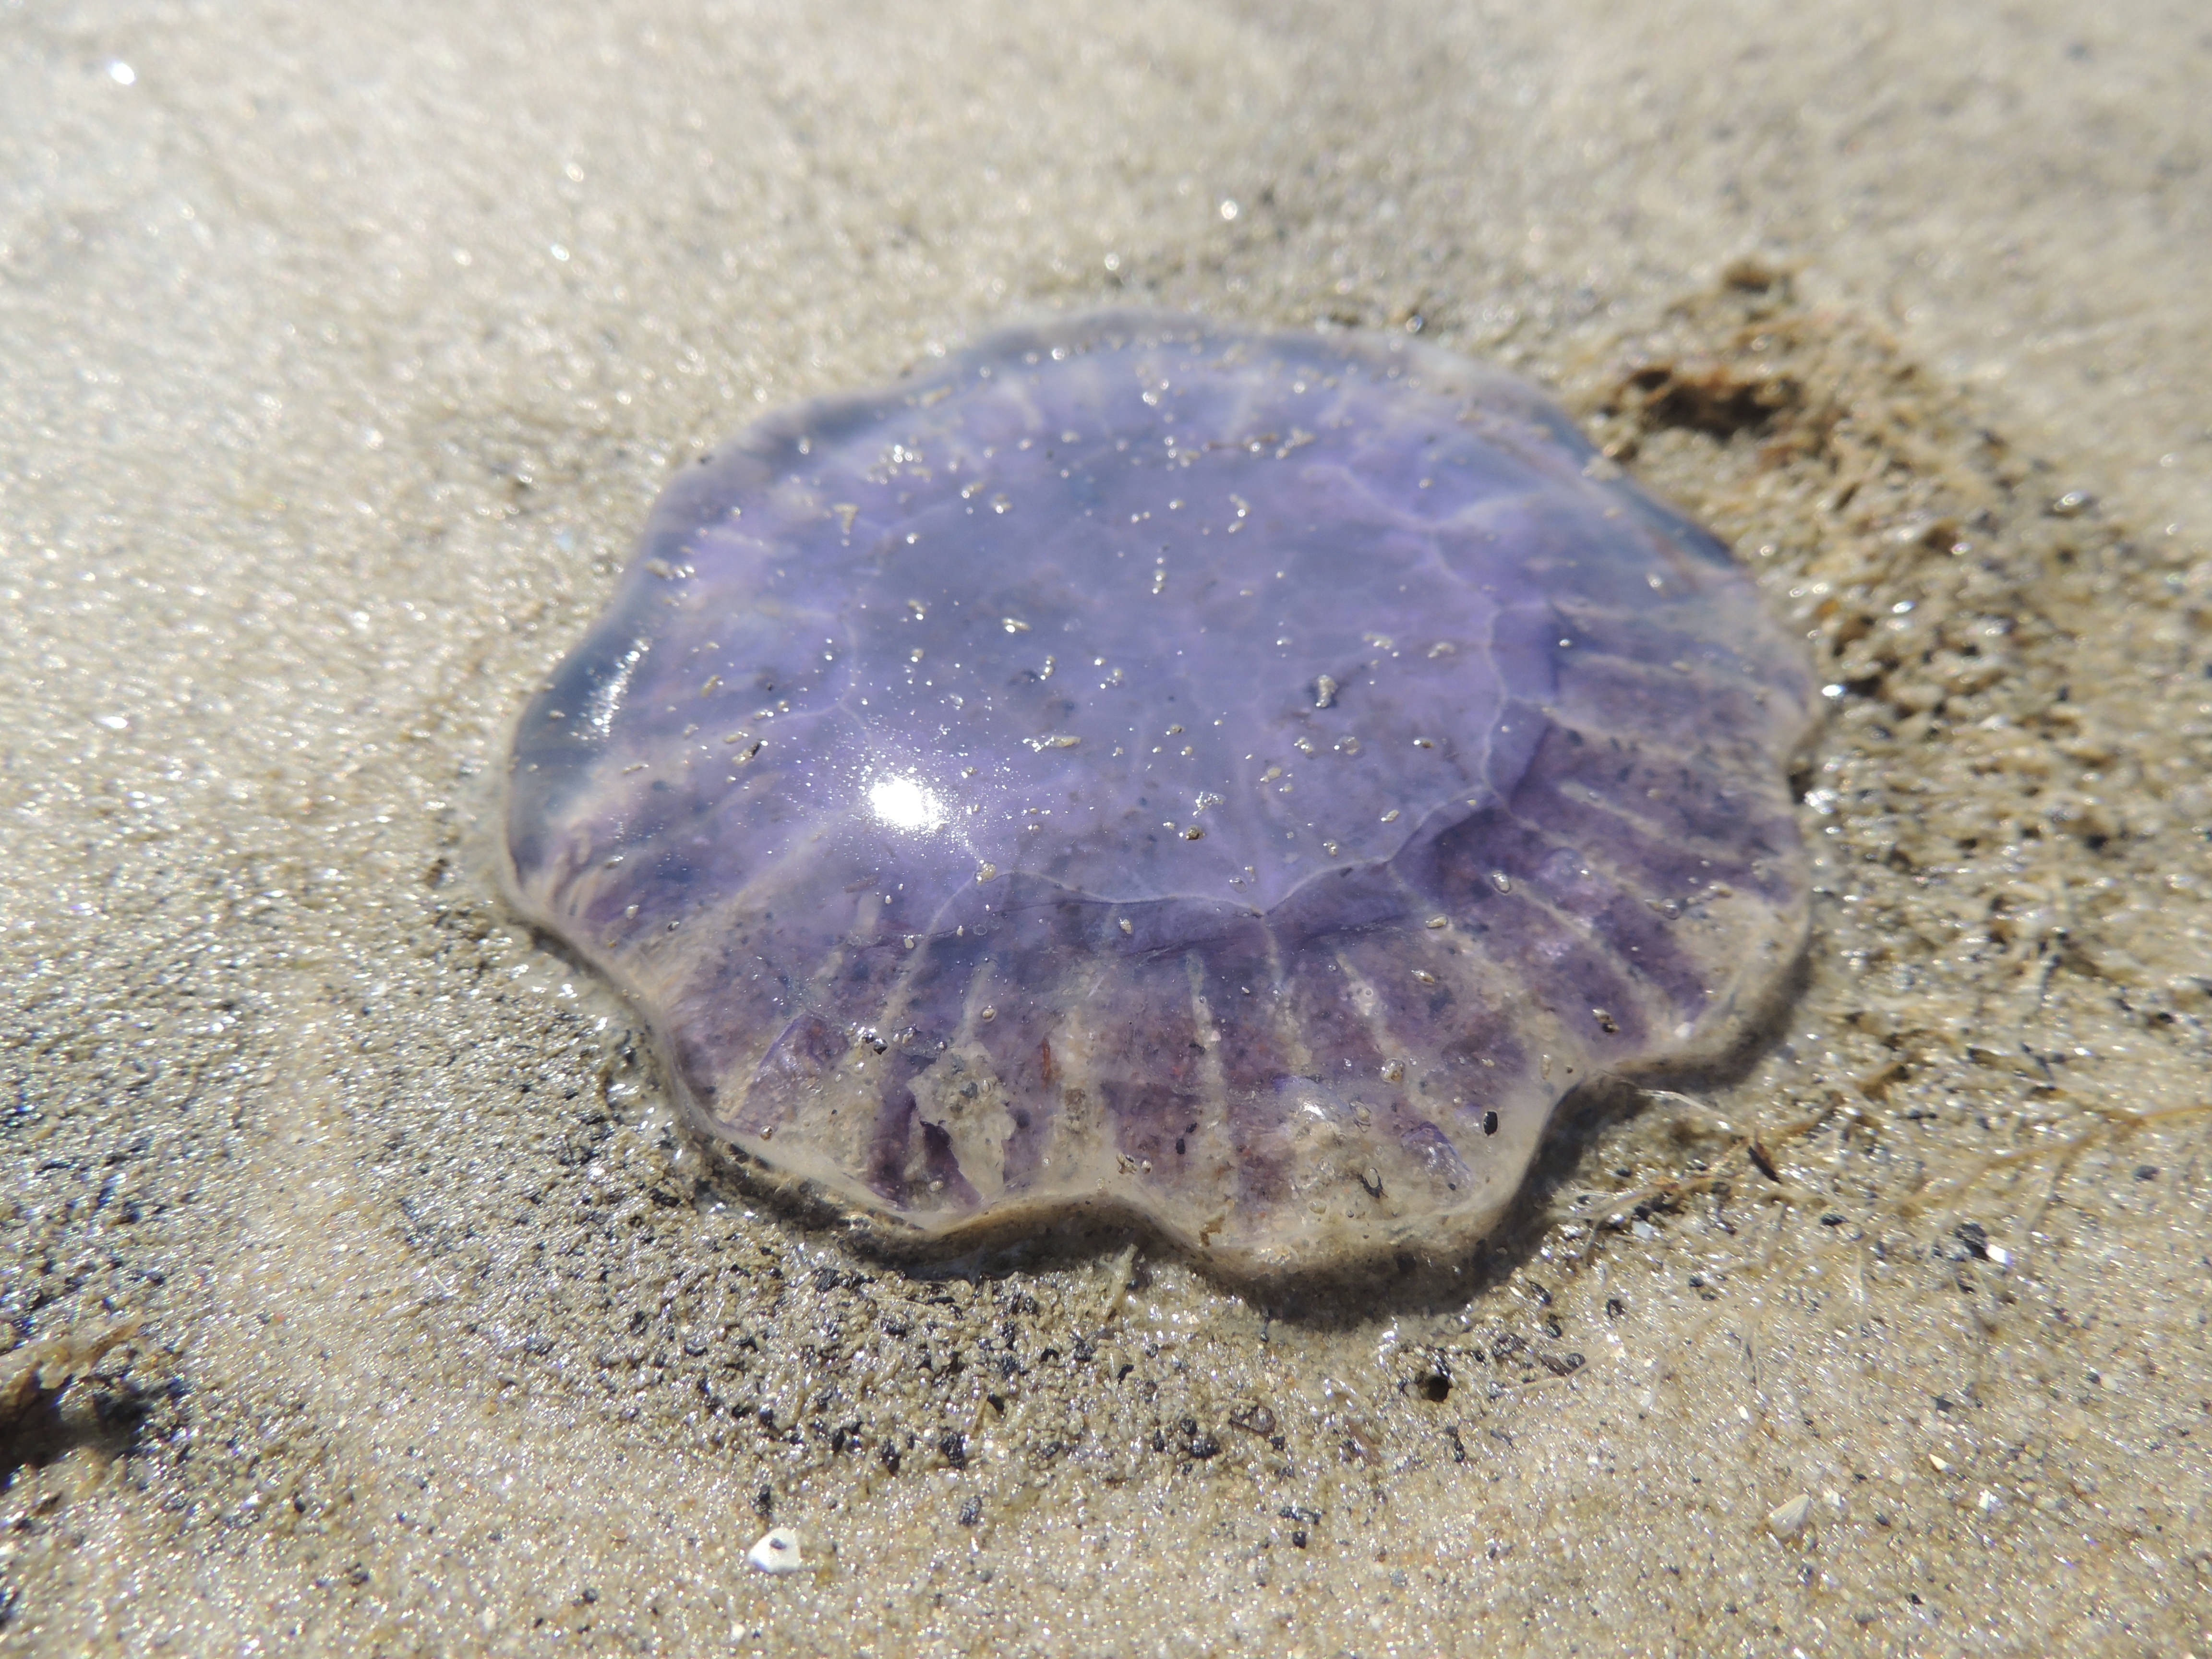
beach, sea, sand, biology, jellyfish, invertebrate, mollusk, violet, marine biology